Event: Nepal Earthquake
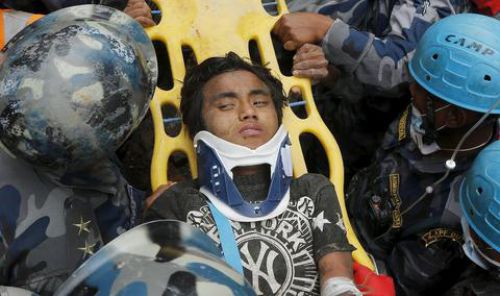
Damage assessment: damage